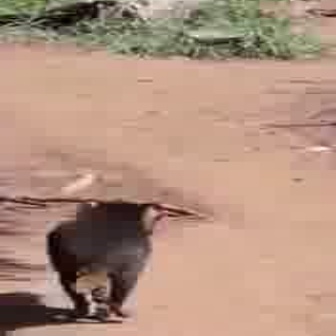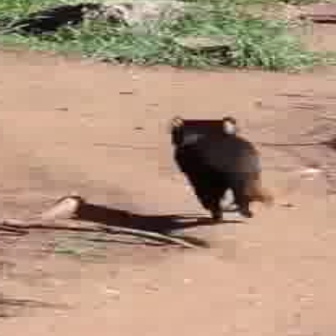
  Please identify the target specified by the bounding box [40,196,168,324] in the first image and locate it in the second image. Return the coordinates in [x_min,y_min,x_max,y_max] format.
Answer: [165,112,277,223]